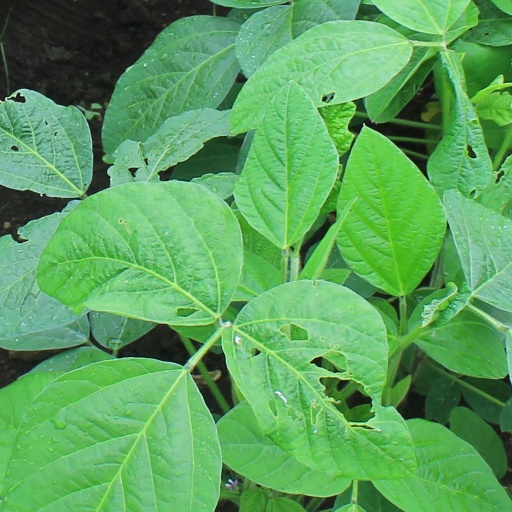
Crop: soybean